BlackArts Racing Team

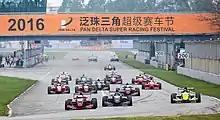
Asia formula renault 2016

BlackArts Racing Team (BAR) is a Chinese motor racing team that was formed in January, 2015. Its main operational headquarters is located within the Zhuhai International Circuit, in Zhuhai, Guangdong Province bordering Macau.